Håvard Nordtveit

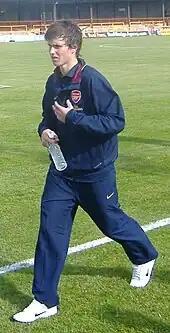
Nordtveit pictured finishing his training session during his time at Arsenal

Arsène Wenger travelled to Norway on 11 June 2007 to watch an Adeccoligaen match and begin negotiations to sign Nordtveit. The members of the FKH board stated that the club had rejected Arsenal's initial bid. The player himself said that his club was asking for a "supernaturally high" transfer fee. The price being quoted in the Norwegian media was 20 million Norwegian kroner (approximately £1.7 million at the time). A transfer fee was later finalized on 3 July 2007 for £500,000 initially, rising to £2m after 40 first team appearances. Upon joining the club, Haugesund captain Kevin Nicol and former Norway coach Nils Johan Semb went on to praise him as the brightest defensive talent in Europe.